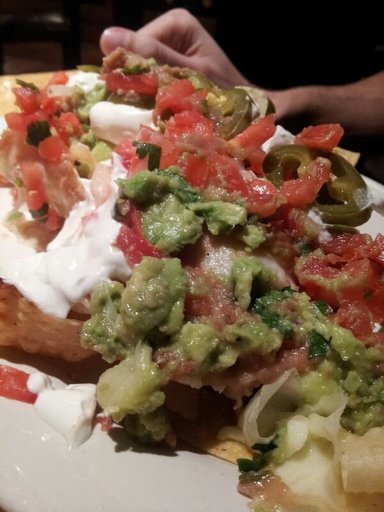
Label: nachos